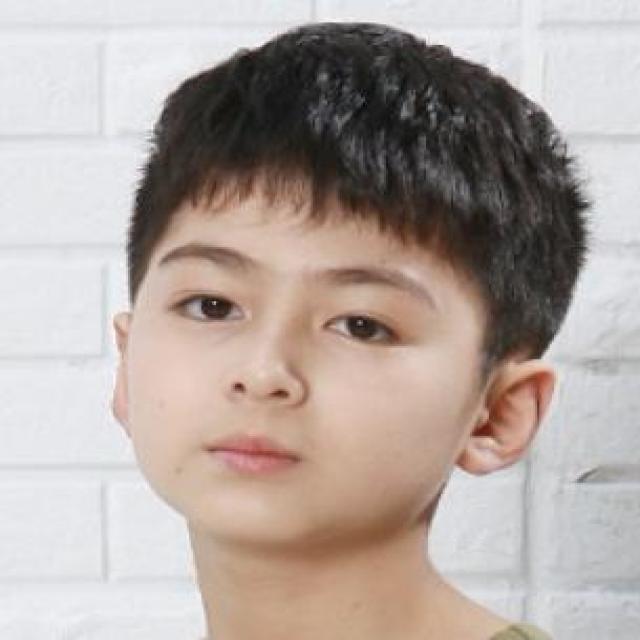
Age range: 13-20